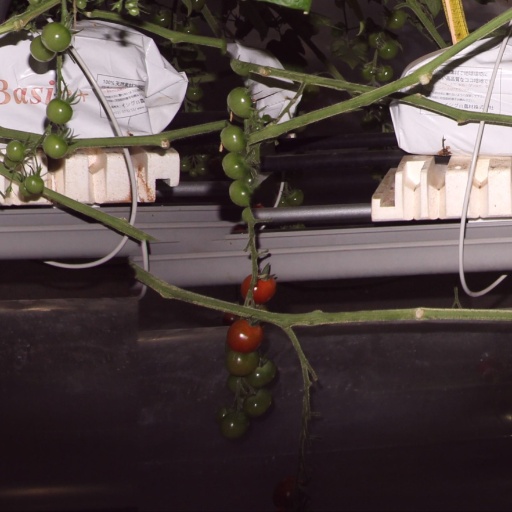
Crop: tomato